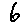
Label: 6